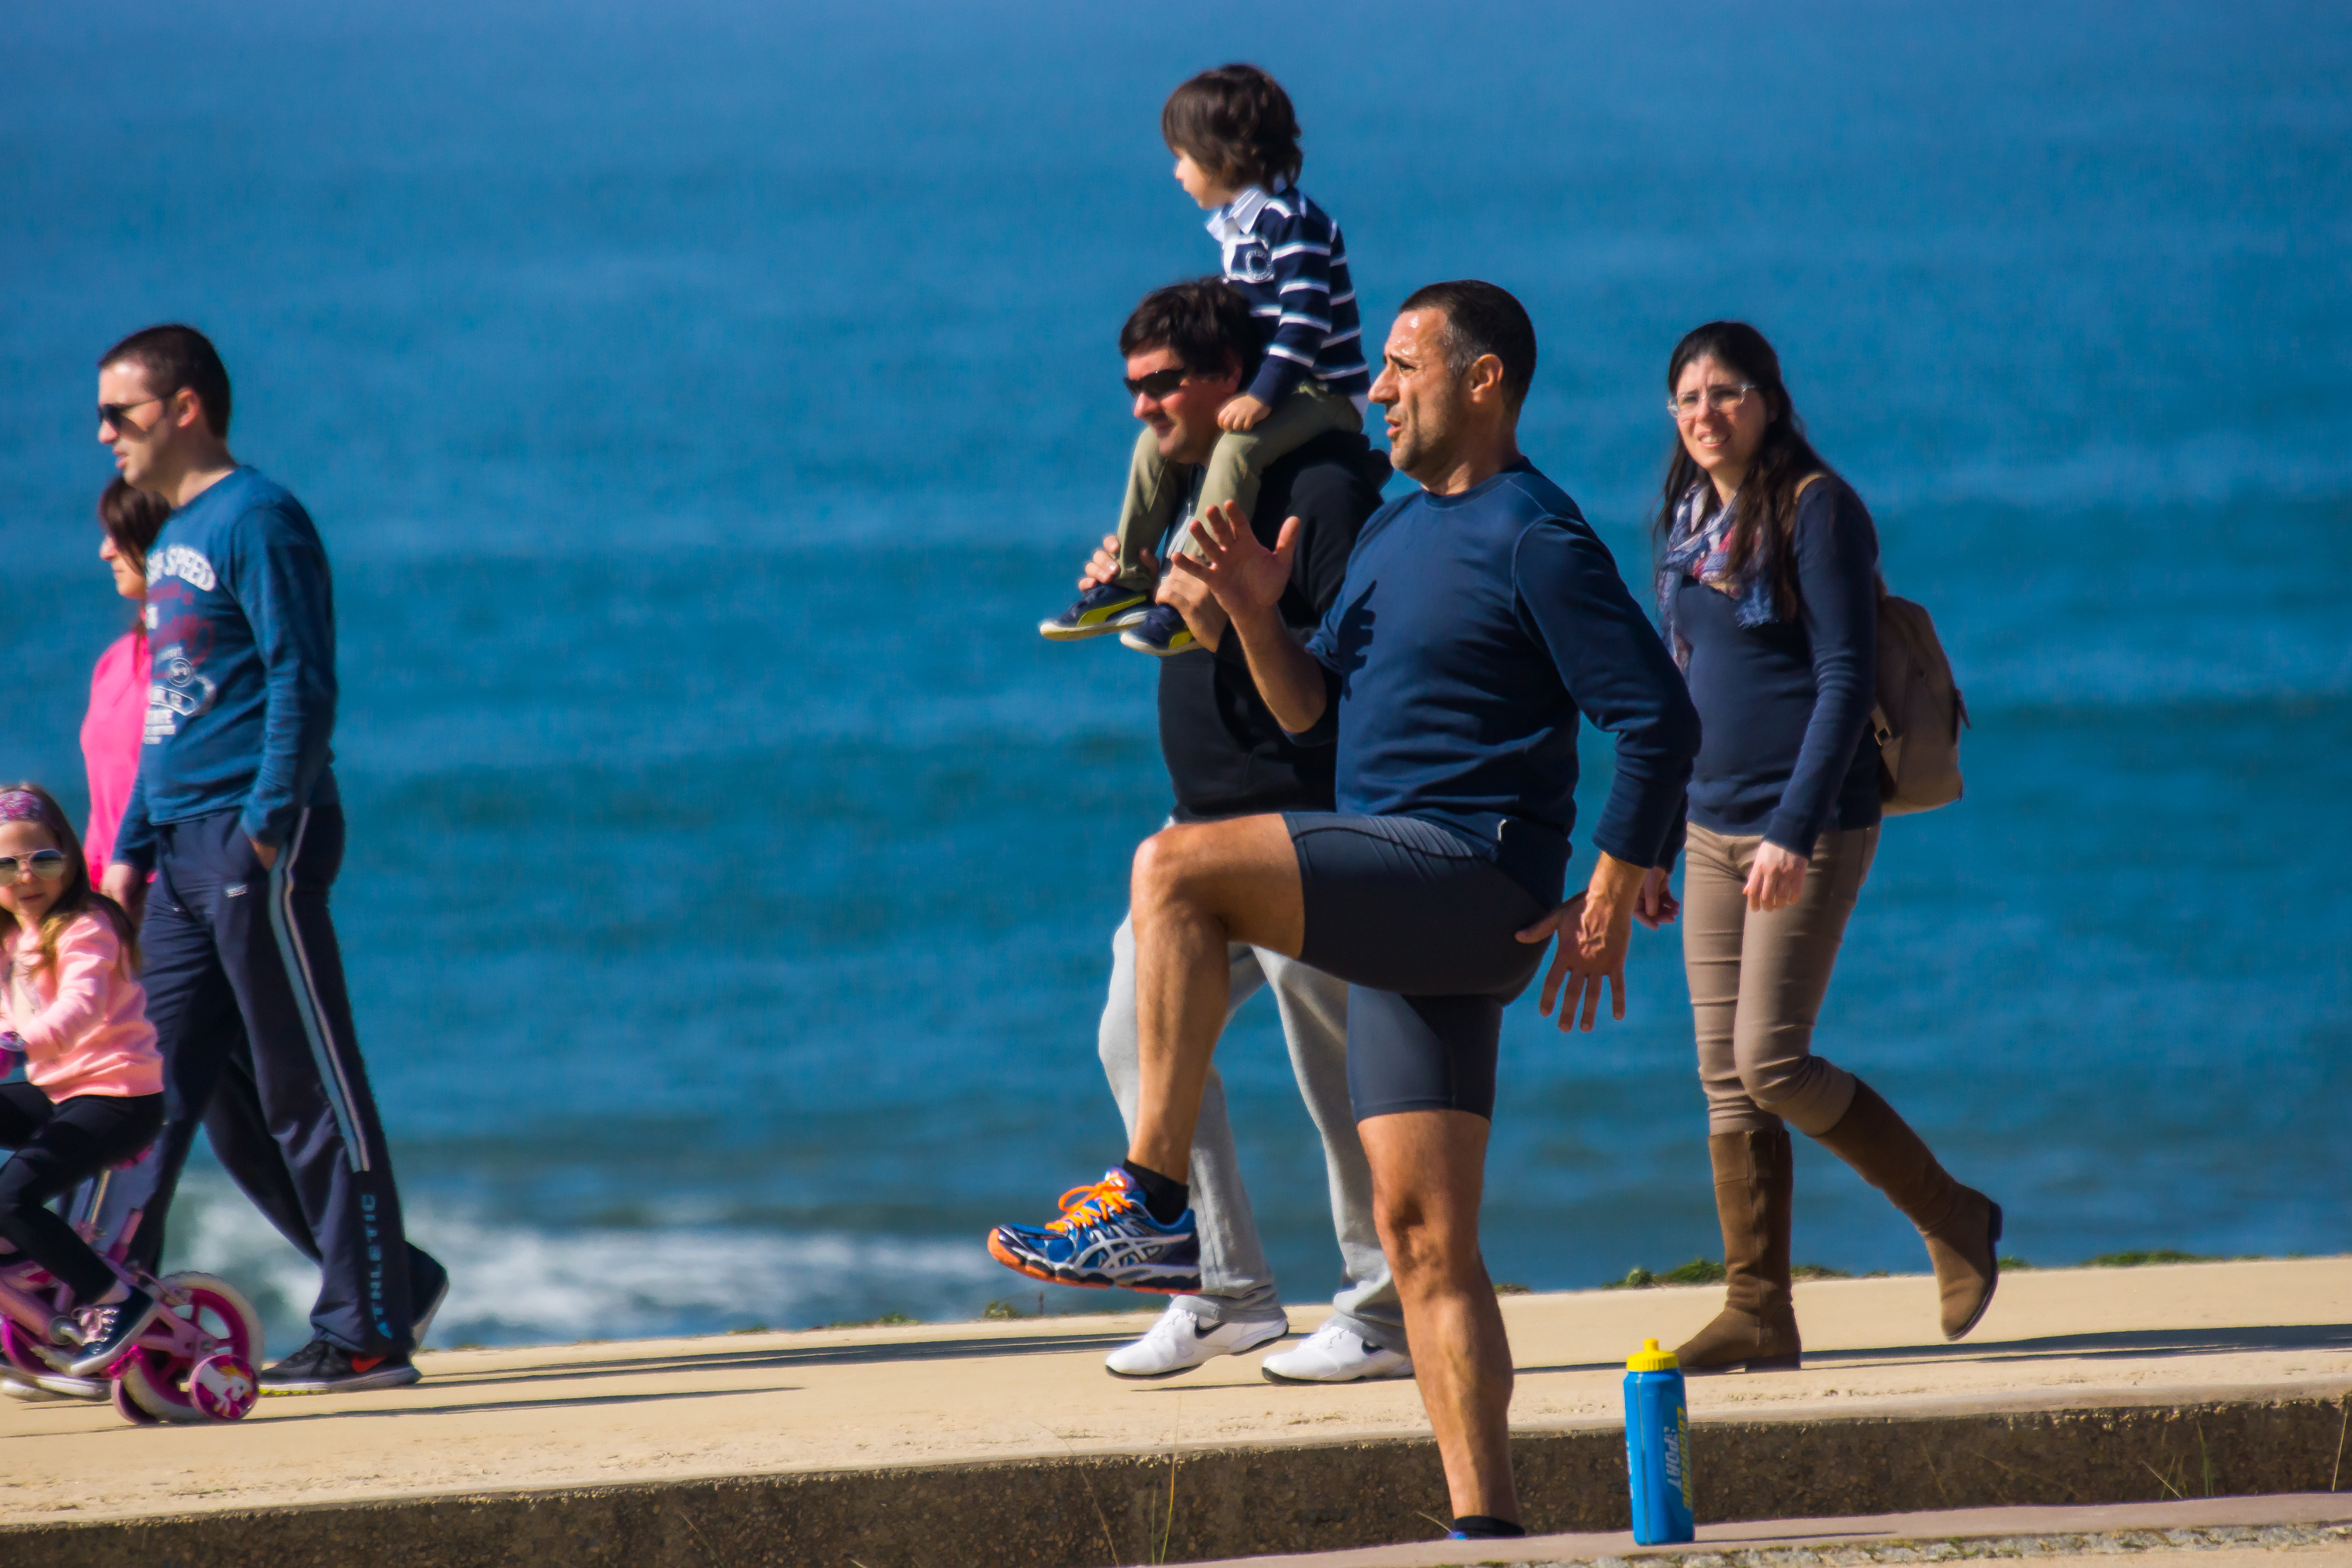
beach, sea, person, people, street, photo, vacation, spring, blue, calle, gente, a77, g, ggl1, gaby1, xovesphoto, sonya77, 50500, sigma50500, xelodegalicia, gabrielcoru a, social group